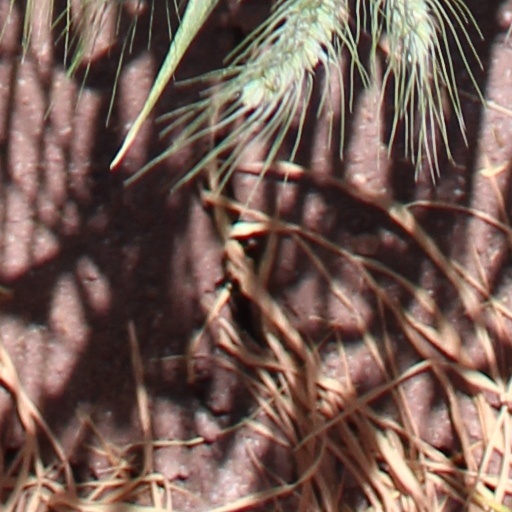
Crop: wheat